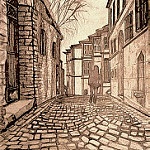
Label: street